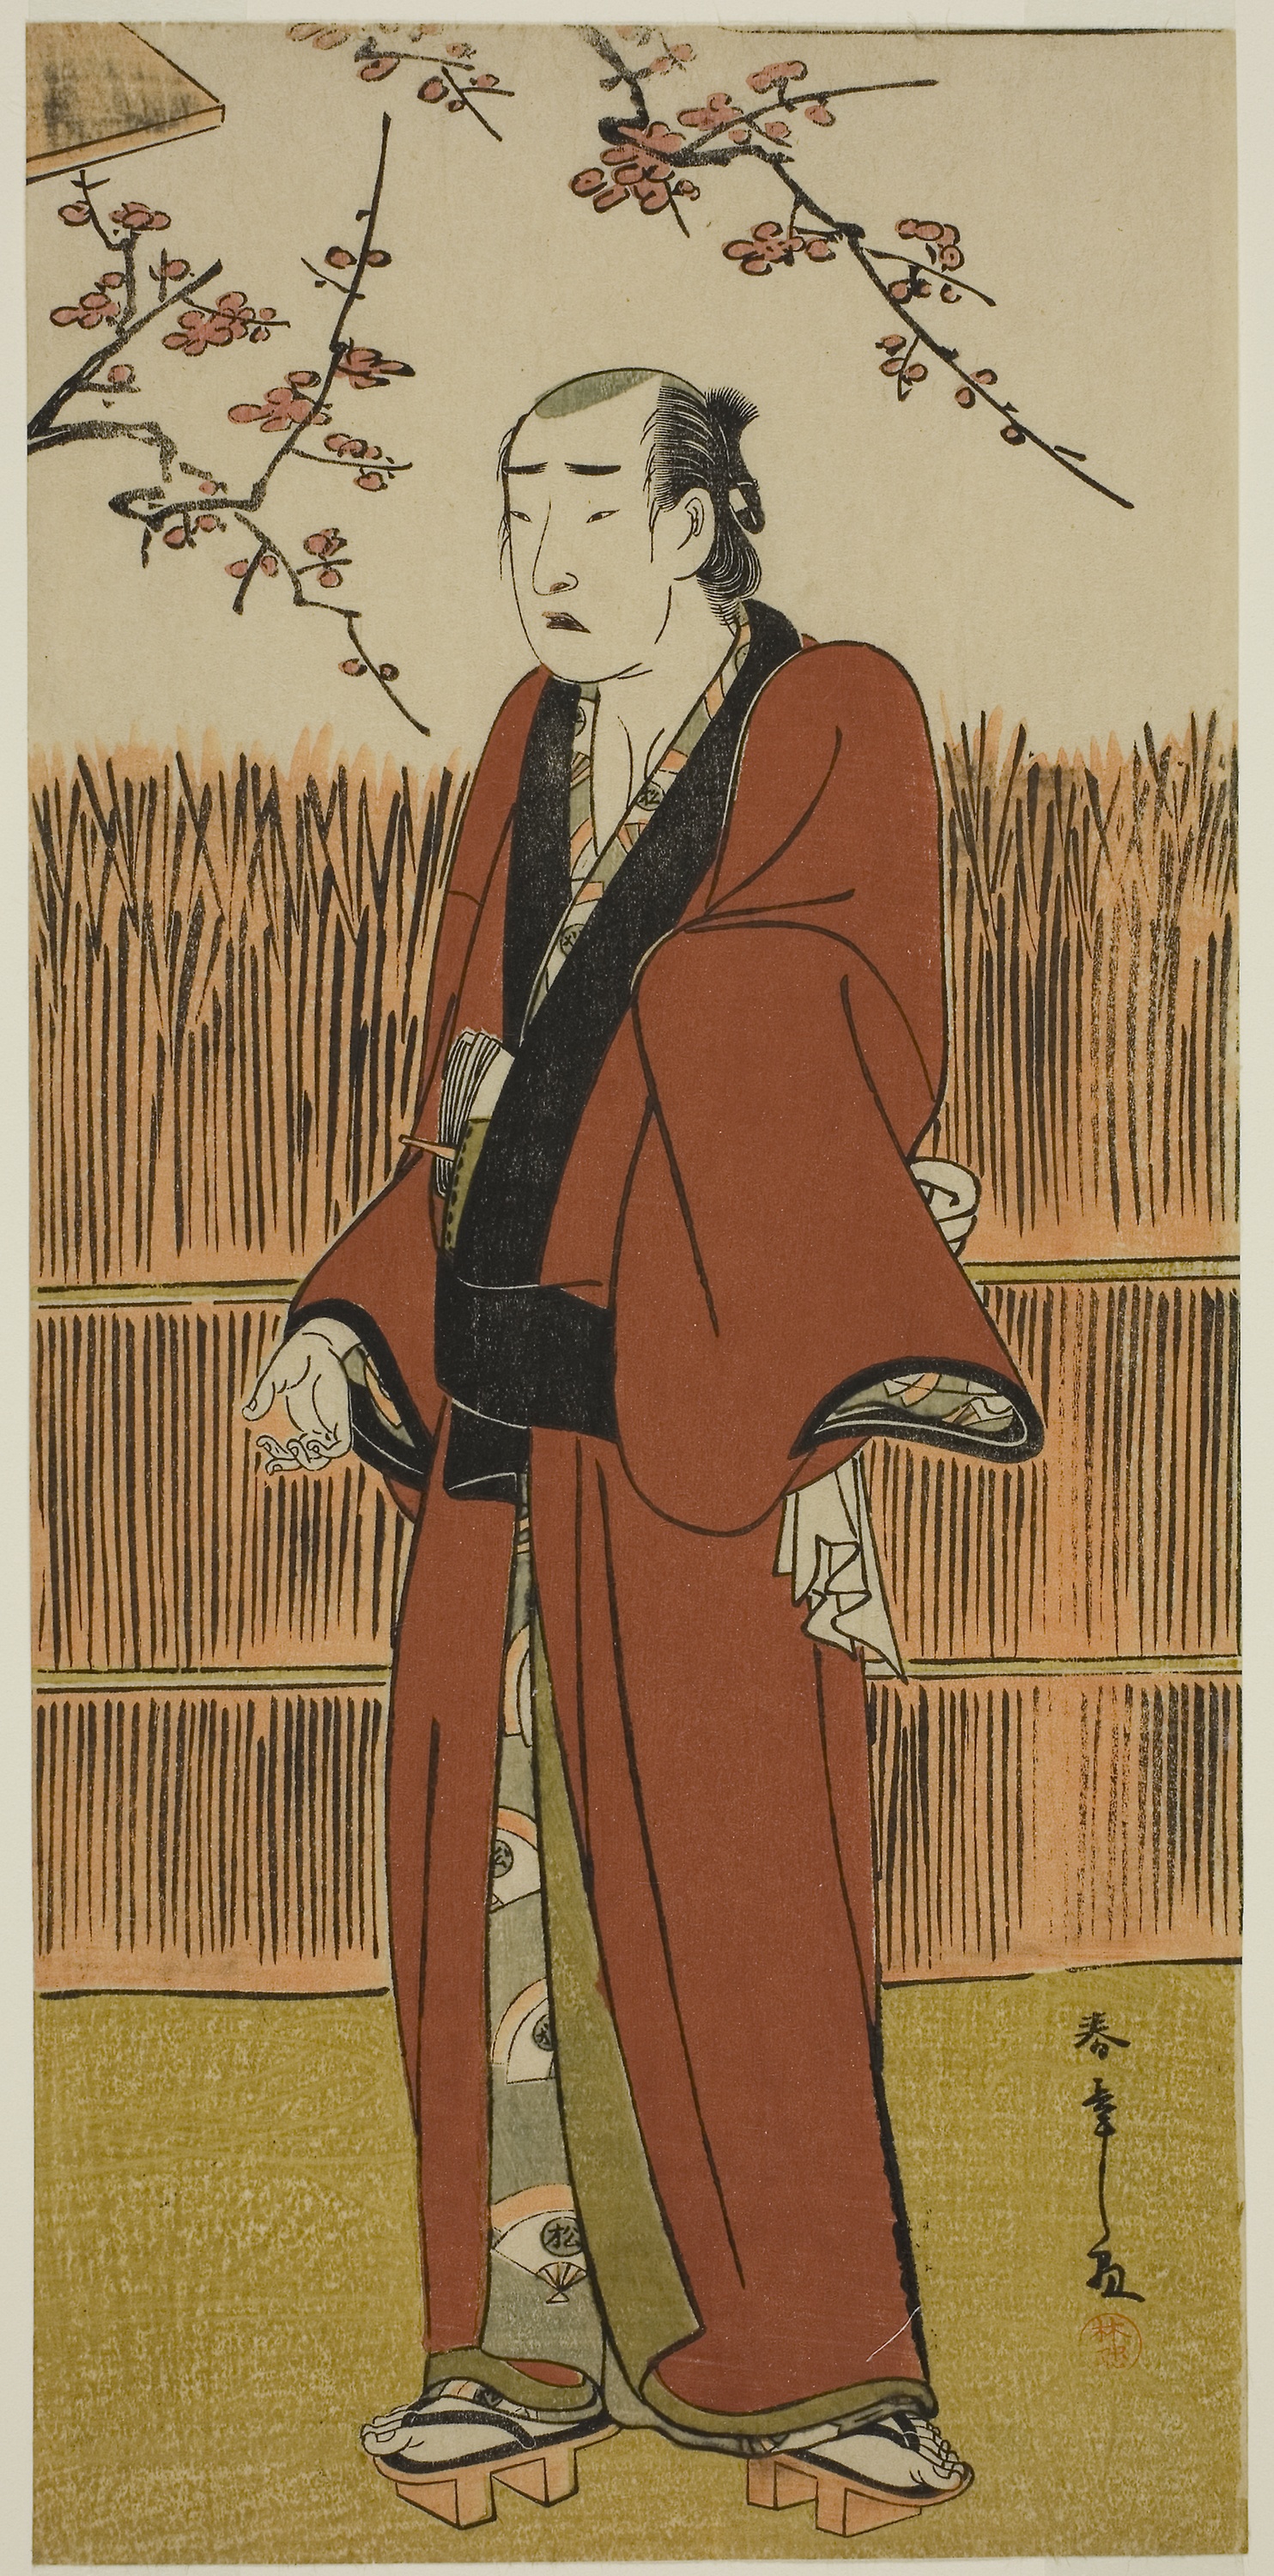
illustration, cartoon, art, vintage clothing, fictional character